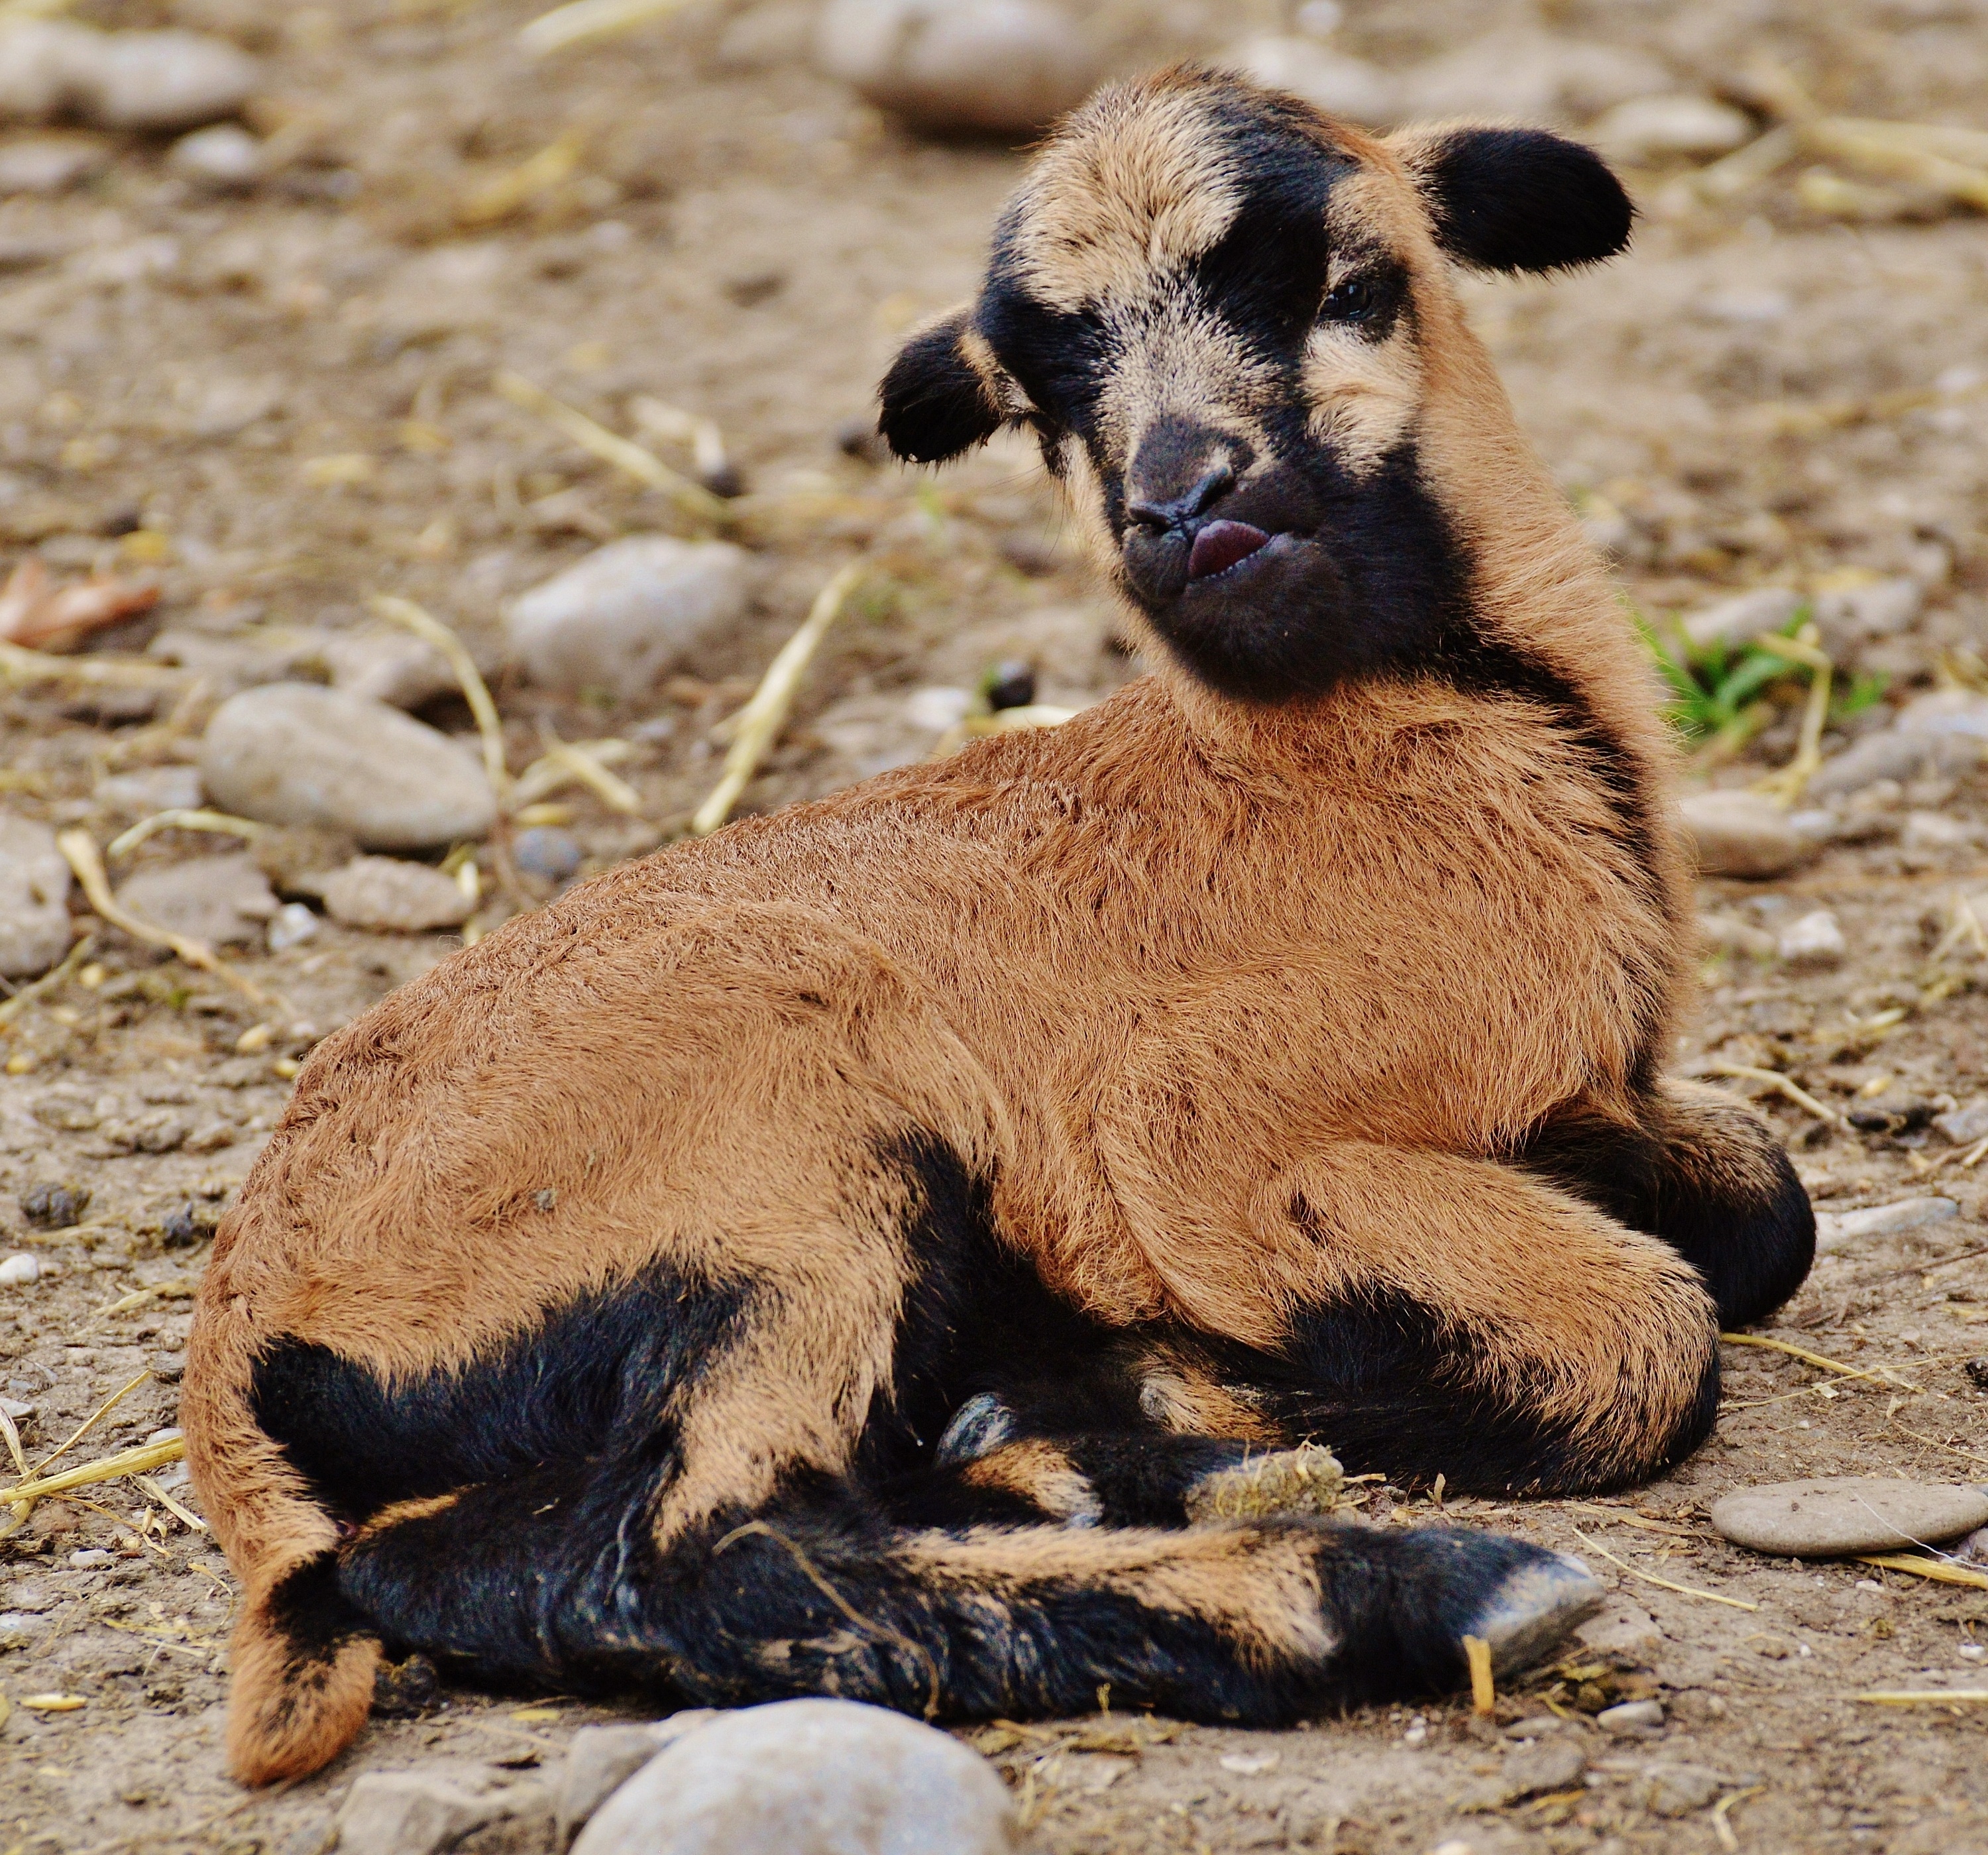
sweet, cute, wildlife, sheep, small, mammal, fauna, newborn, animals, vertebrate, animal world, young animal, reborn, wildpark poing